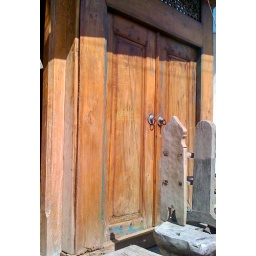
Item-222Large carved wooden door in antique teak (frame thickness 15cm)USD 5,000Consult us